Johan Elmander

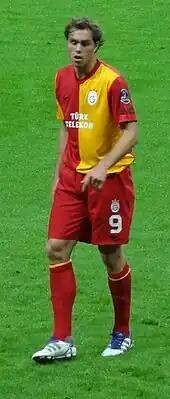
Elmander in a September 2011 match against Eskişehirspor

On 27 May 2011, Elmander arrived in Turkey on his birthday, and on 30 May 2011, Elmander joined Galatasaray in a three-year deal on a free transfer after his contract expired at Bolton in the same month. He debuted on the second week of the Süper Lig season, coming on in the 61st minute and scored his first goal in a 3–1 home win over Samsunspor on 18 September. Due to his great performance, Galatasaray coach Fatih Terim changed the team's formation to a 4–4–2, allowing Elmander to play together with fellow striker Milan Baroš simultaneously. On 26 February 2012, he scored the opening and the winning goal of the game against Beşiktaş in a 3–2 win, and also scored goals in all derby matches, including against Fenerbahçe and Trabzonspor. He scored 12 goals in 36 league matches in a season which saw Galatasaray crowned league champions.